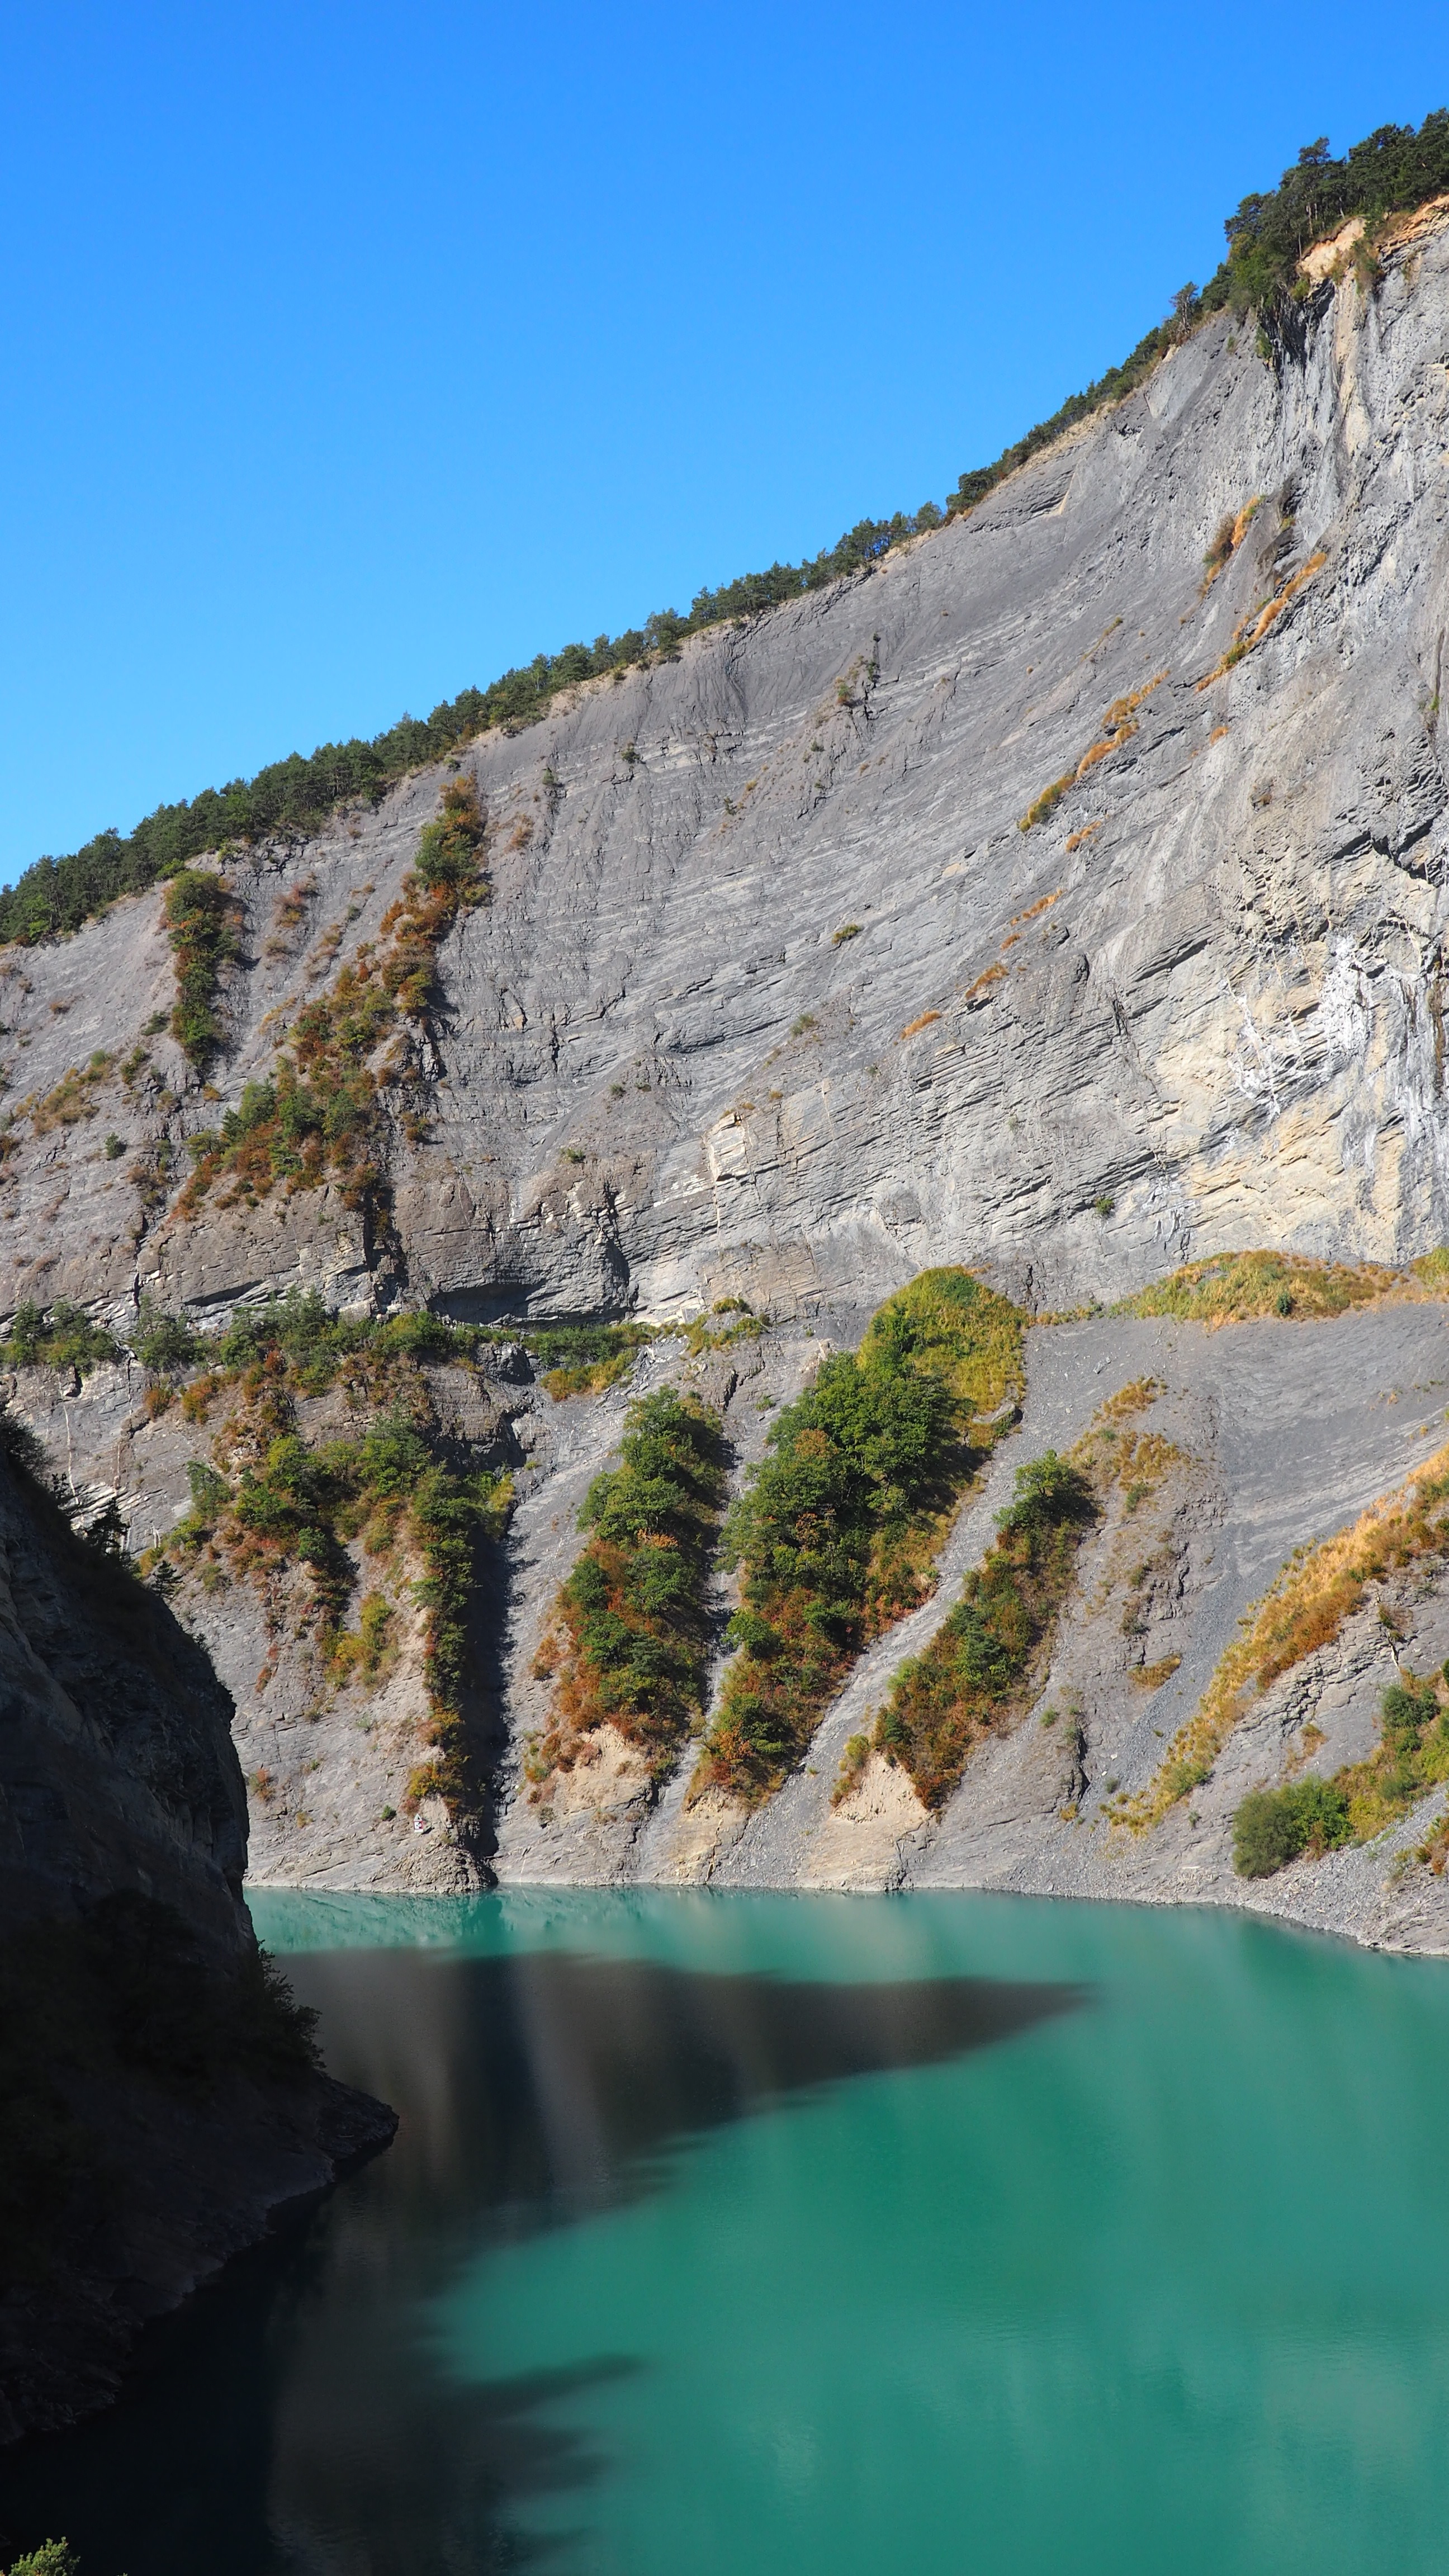
landscape, sea, water, nature, rock, mountain, lake, adventure, valley, mountain range, cliff, canyon, reservoir, terrain, national park, geology, wadi, landform, geographical feature, mountainous landforms